Sergey Kalmykov

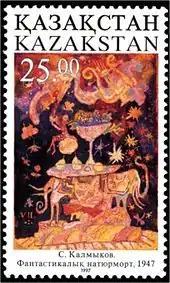
"Post-stam with the artwork by Sergey Kalmykov", 1966

In 1997 the Republic of Kazakhstan issued a postage stamp with the painting by Sergey Kalmykov (denomination: 25 tenge).